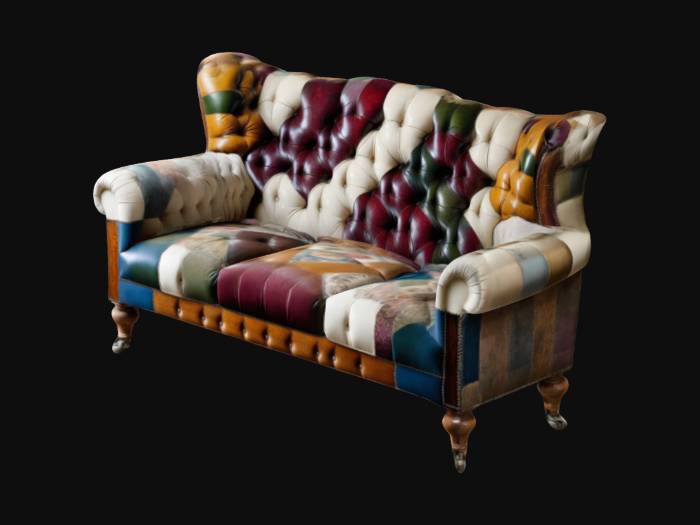
미적 점수 (1~10점): 1